Poker Face Paul

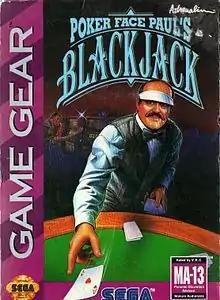
Cover art of "Poker Face Paul's Blackjack"

Poker Face Paul is a series of four video games for Game Gear that simulates various card games, all released in 1994. The individual games are "Poker Face Paul's Blackjack", "Poker Face Paul's Gin", "Poker Face Paul's Poker", and "Poker Face Paul's Solitaire".